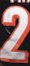
Number: 2